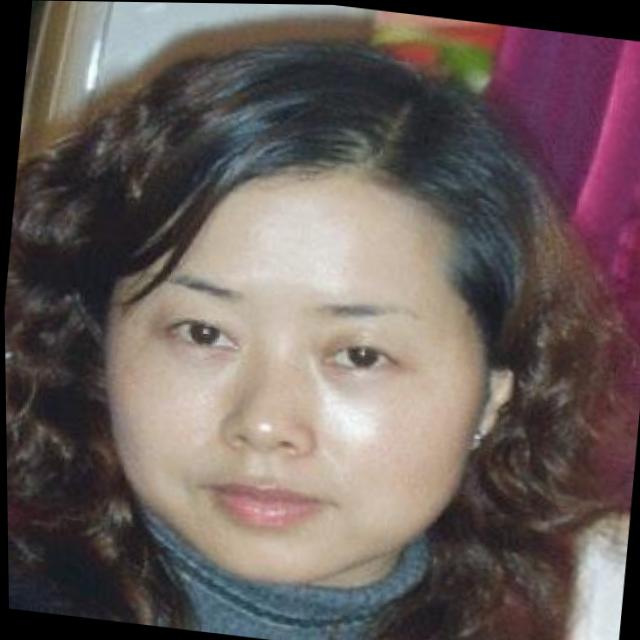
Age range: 21-44